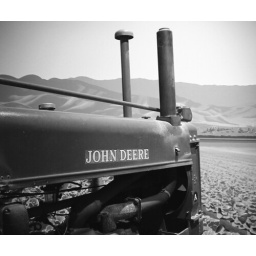
Out standing in its field